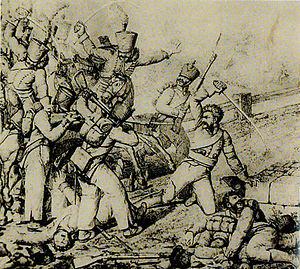
Cette bataille de Thouars se déroula le 20 juin 1815 lors de la guerre de Vendée de 1815 ; elle fut remportée par l'armée du Premier Empire.